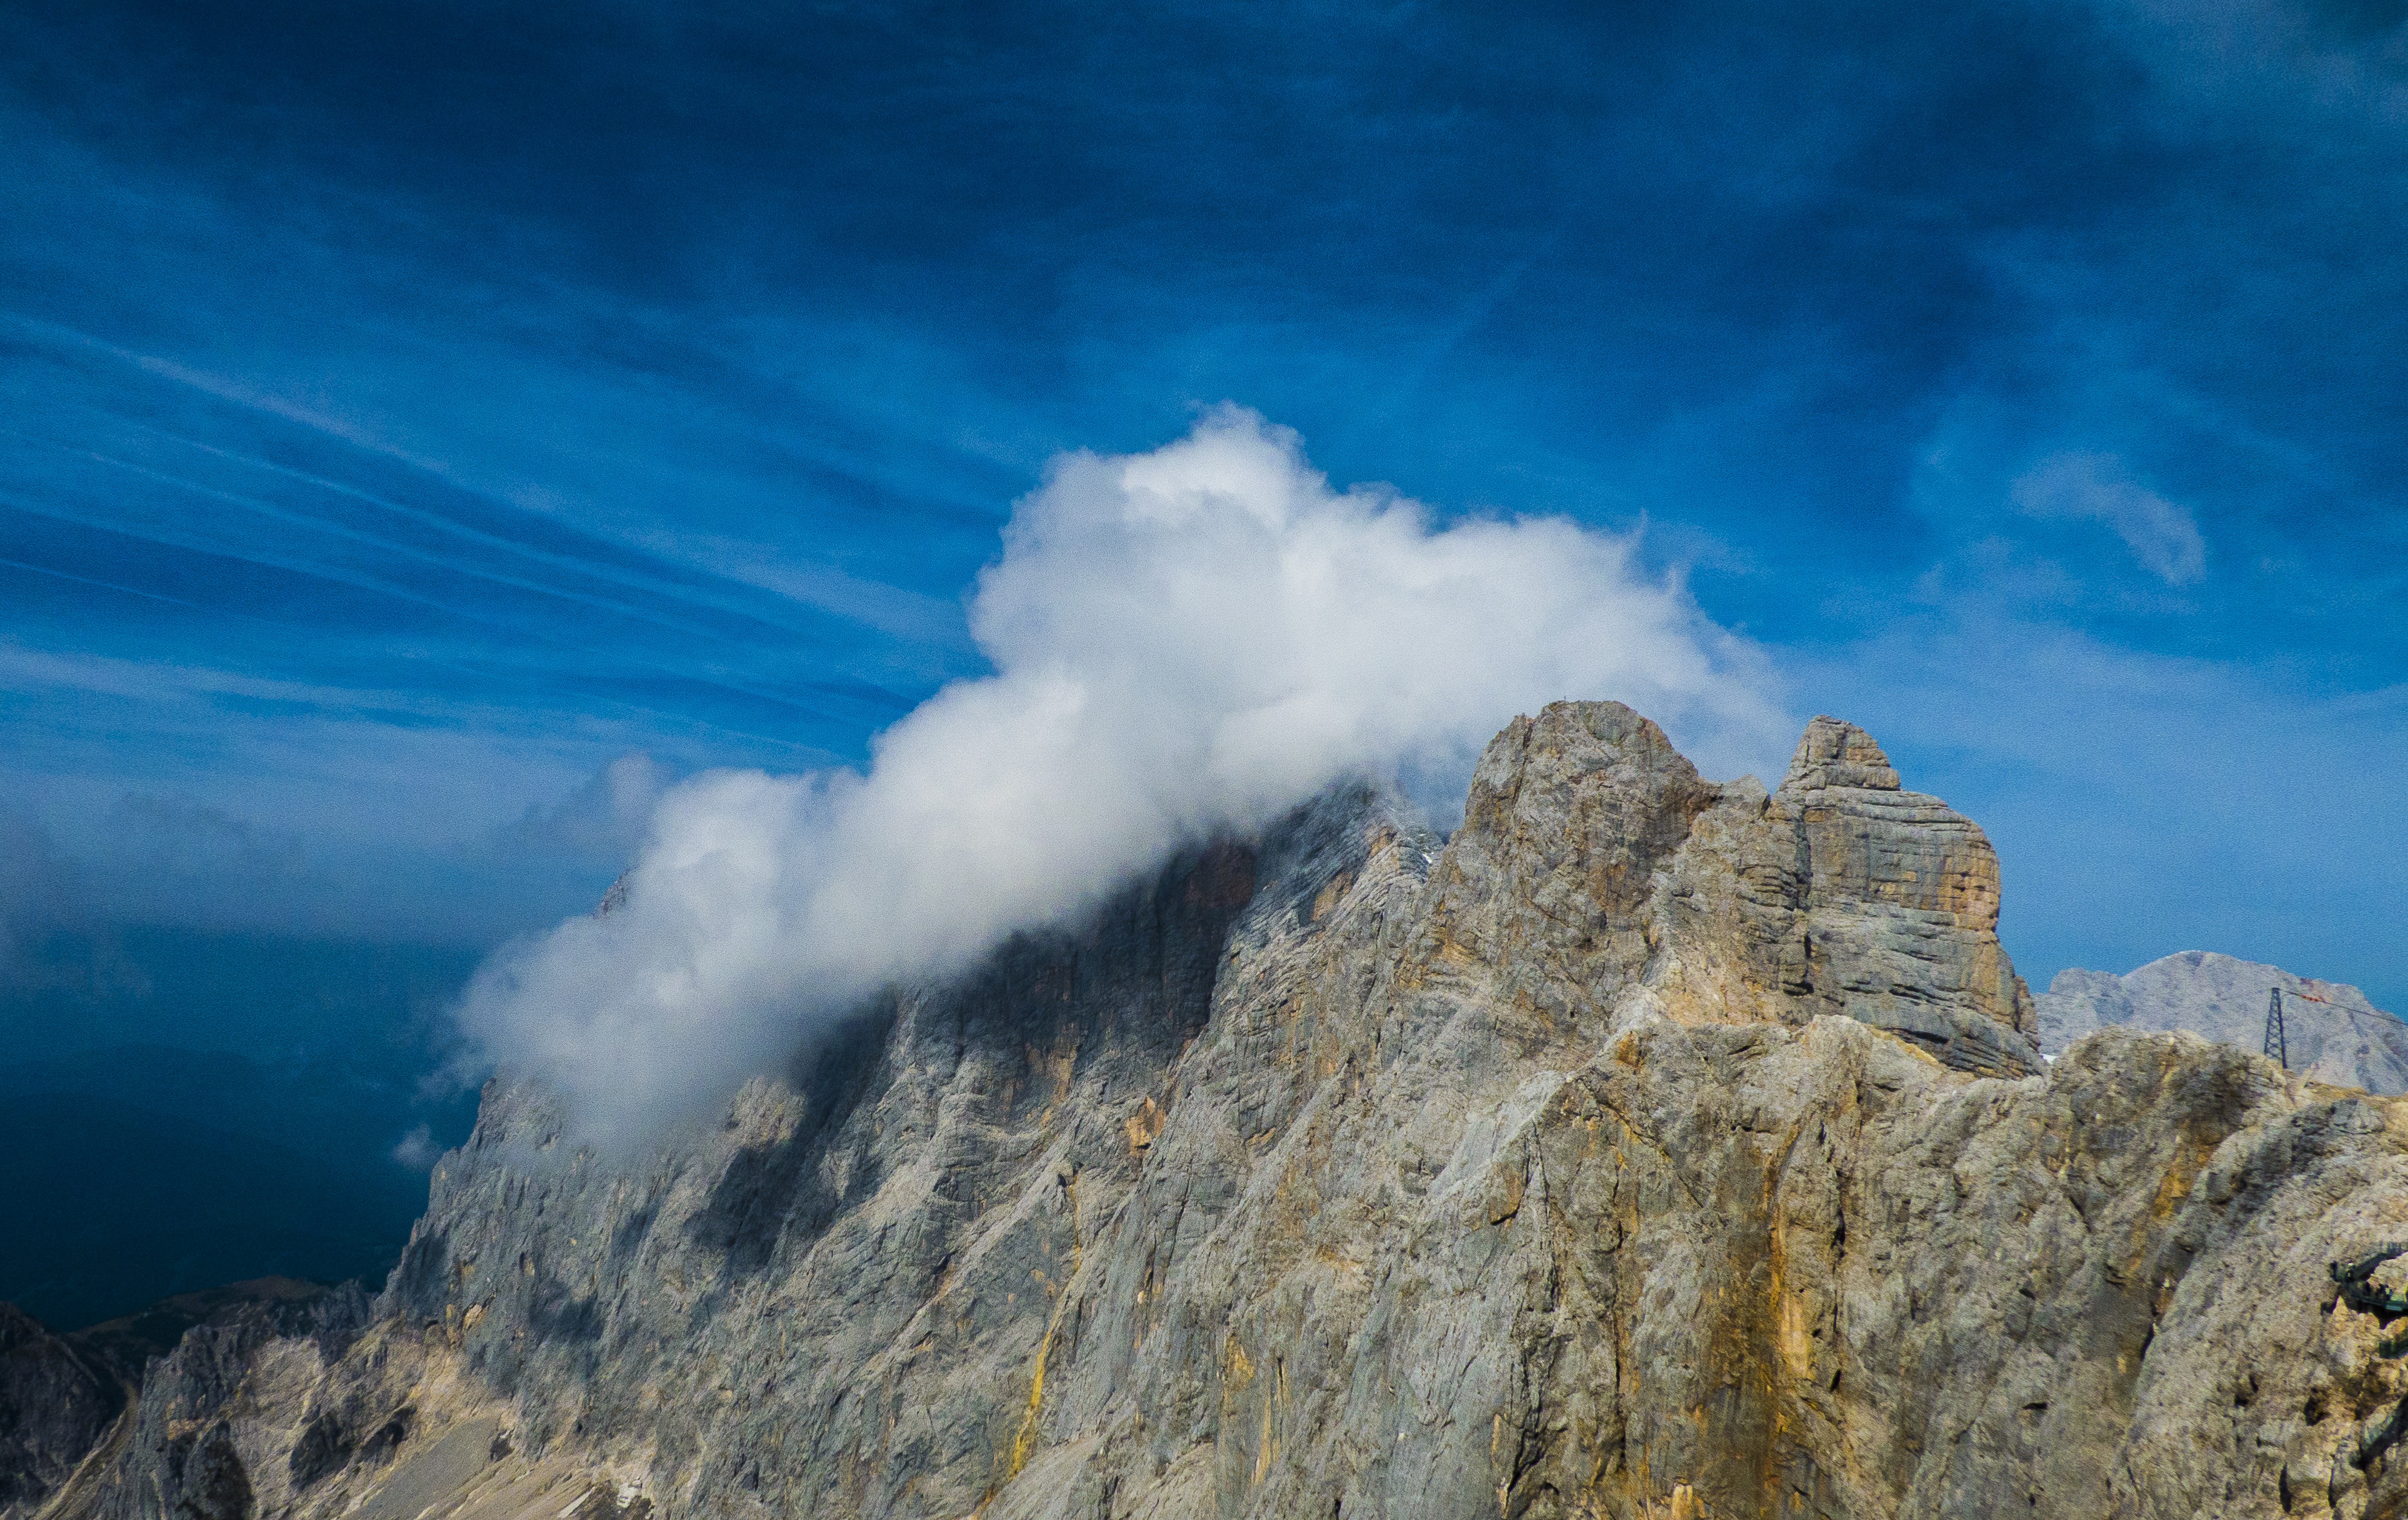
mountain, cloud, sky, mountain range, glacier, alpine, ridge, summit, clouds, alps, plateau, schladming, dachstein, landform, geographical feature, mountainous landforms, geological phenomenon